Garry O'Connor

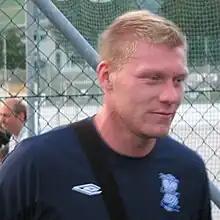
O'Connor with Birmingham City in 2009

Garry Lawrence John O'Connor (born 7 May 1983) is a Scottish professional football manager and a former player. He played for Hibernian, Peterhead, Lokomotiv Moscow, Barnsley, Tom Tomsk, Birmingham City, Greenock Morton and represented Scotland.